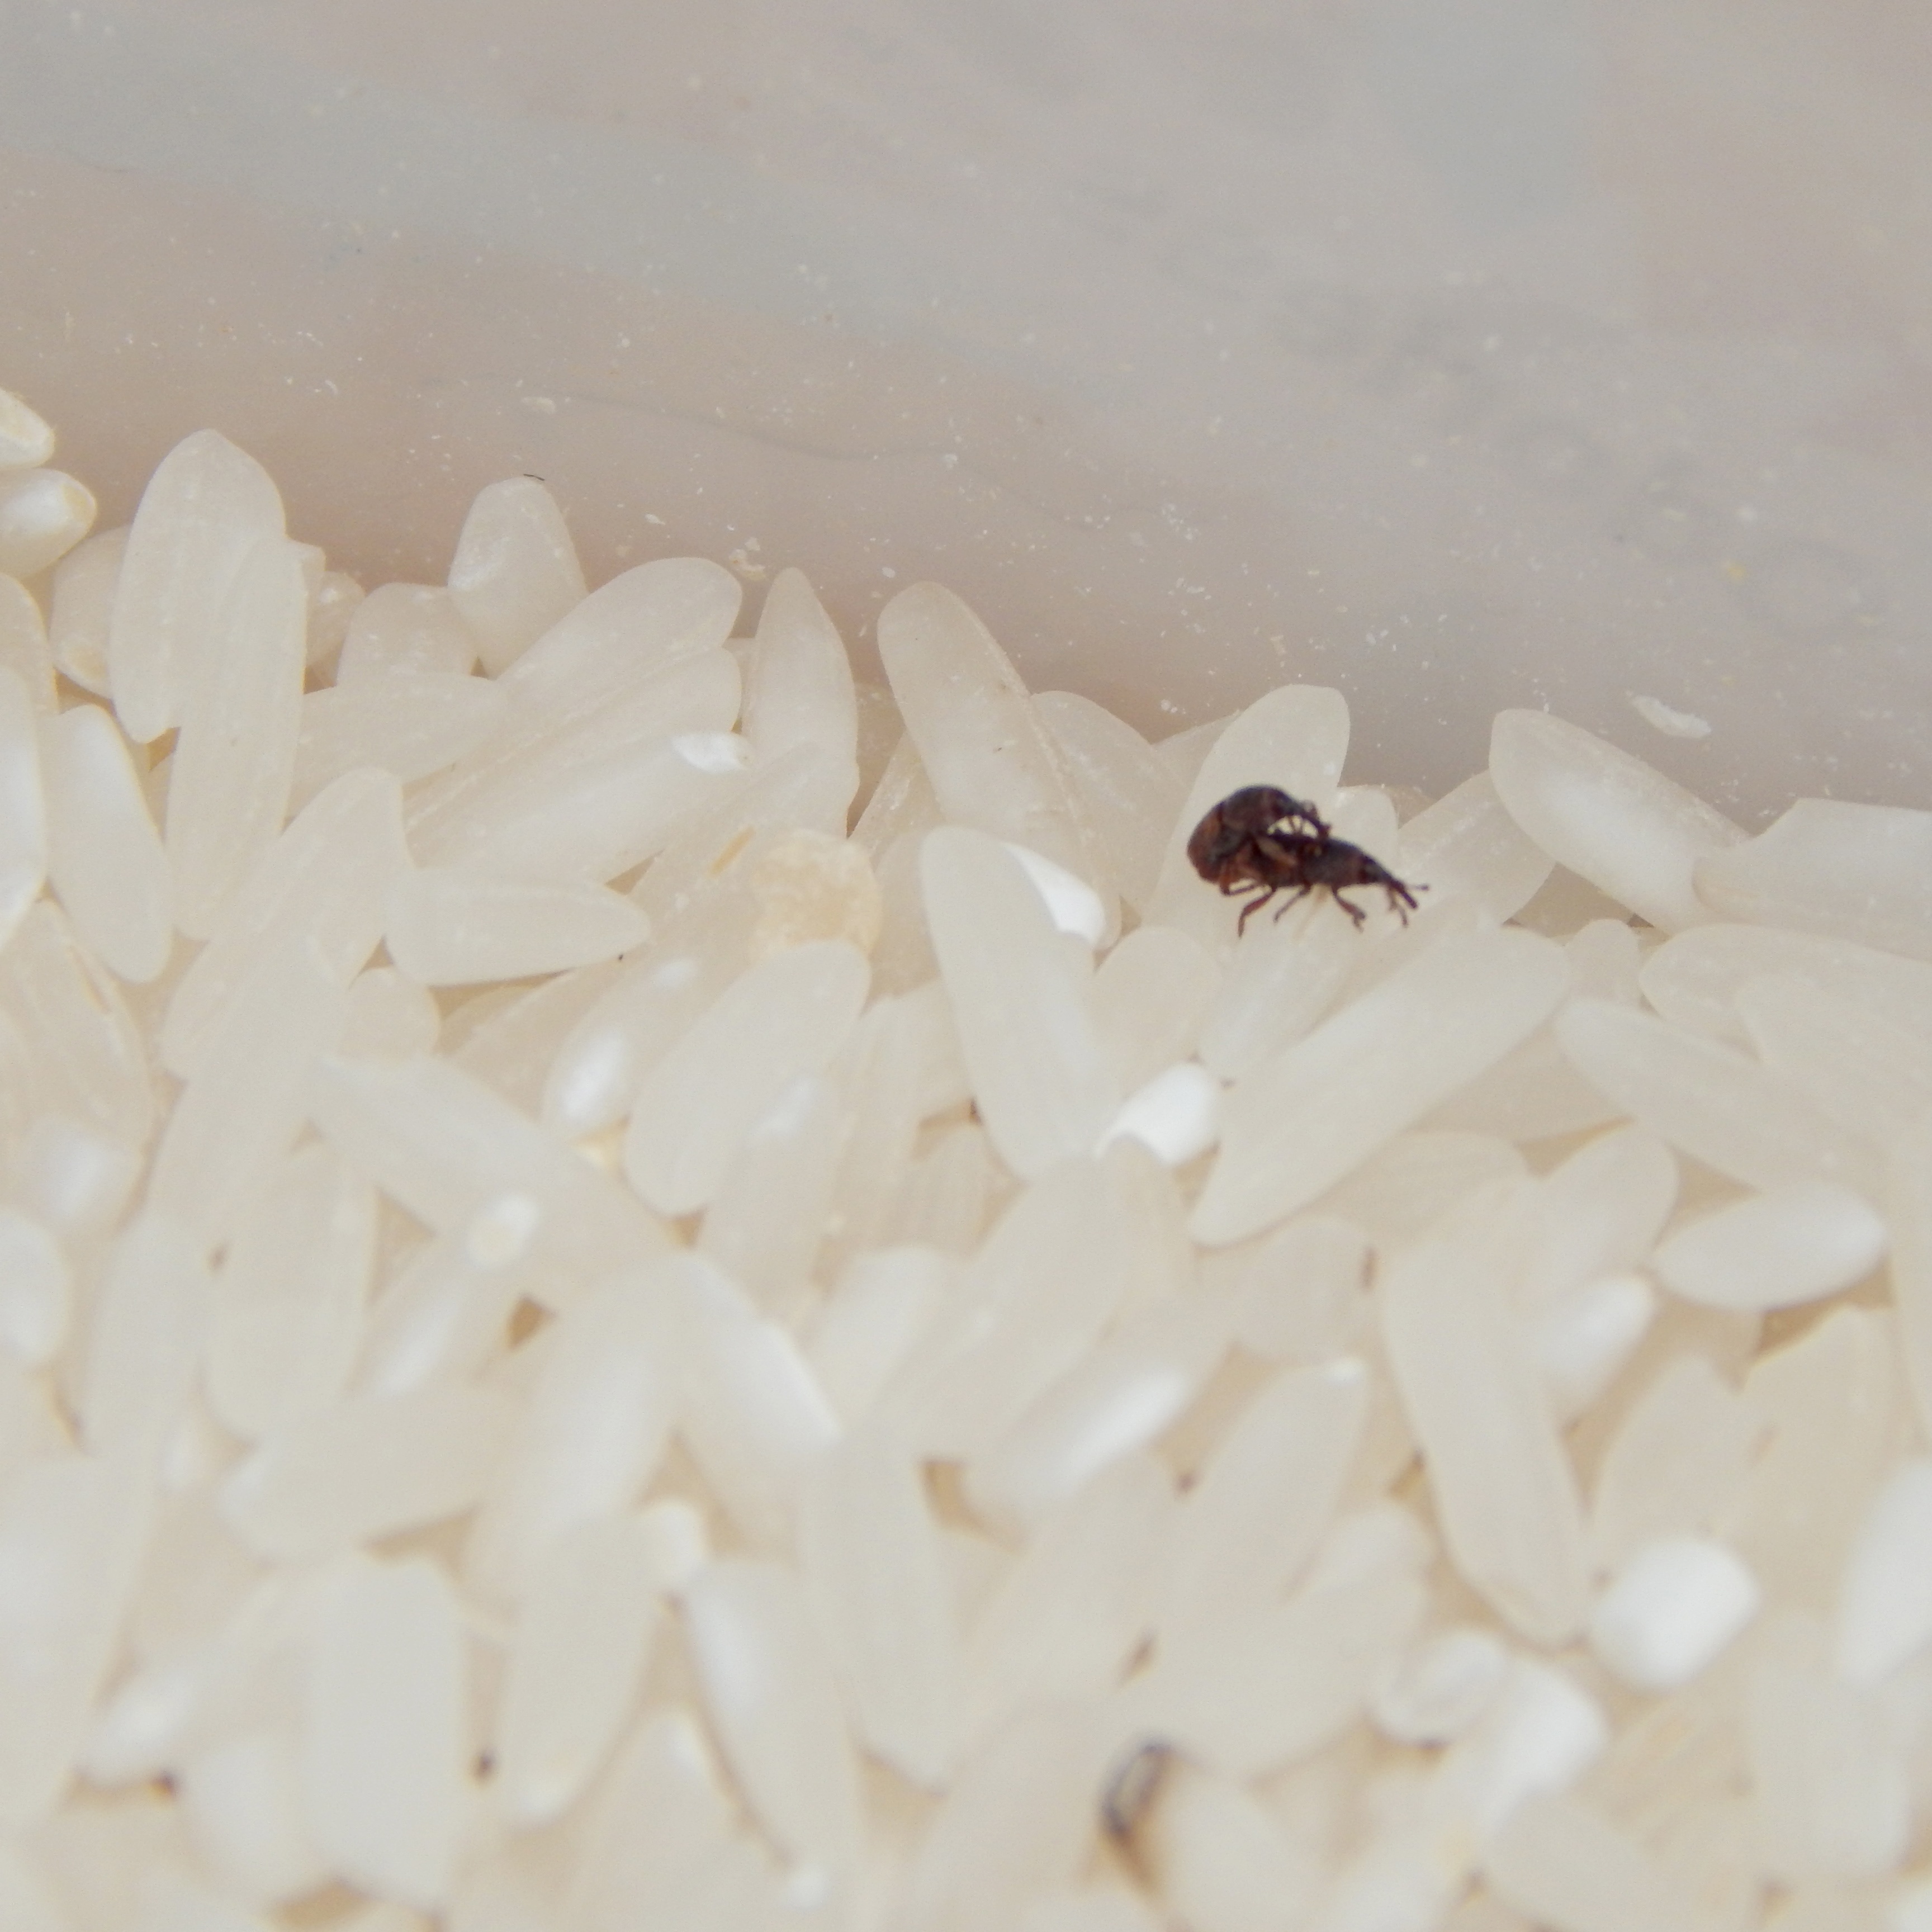
petal, food, insect, macro, bug, rice, animals, white rice